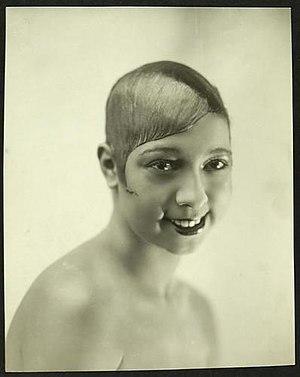
Henri Manuel, né le 24 avril 1874 à Paris dans le 3ᵉ arrondissement et mort le 11 septembre 1947 à Neuilly-sur-Seine, est un photographe portraitiste français. Ses frères Gaston et Lucien sont quant à eux, créateurs du studio, G.L. Manuel frères.
Joséphine Baker, nom de scène de Freda Josephine McDonald, née le 3 juin 1906 à Saint-Louis, dans le Missouri, aux États-Unis, et morte le 12 avril 1975 dans le 13ᵉ arrondissement de Paris, en France, est une chanteuse, danseuse, actrice, meneuse de revue et résistante française d'origine américaine.